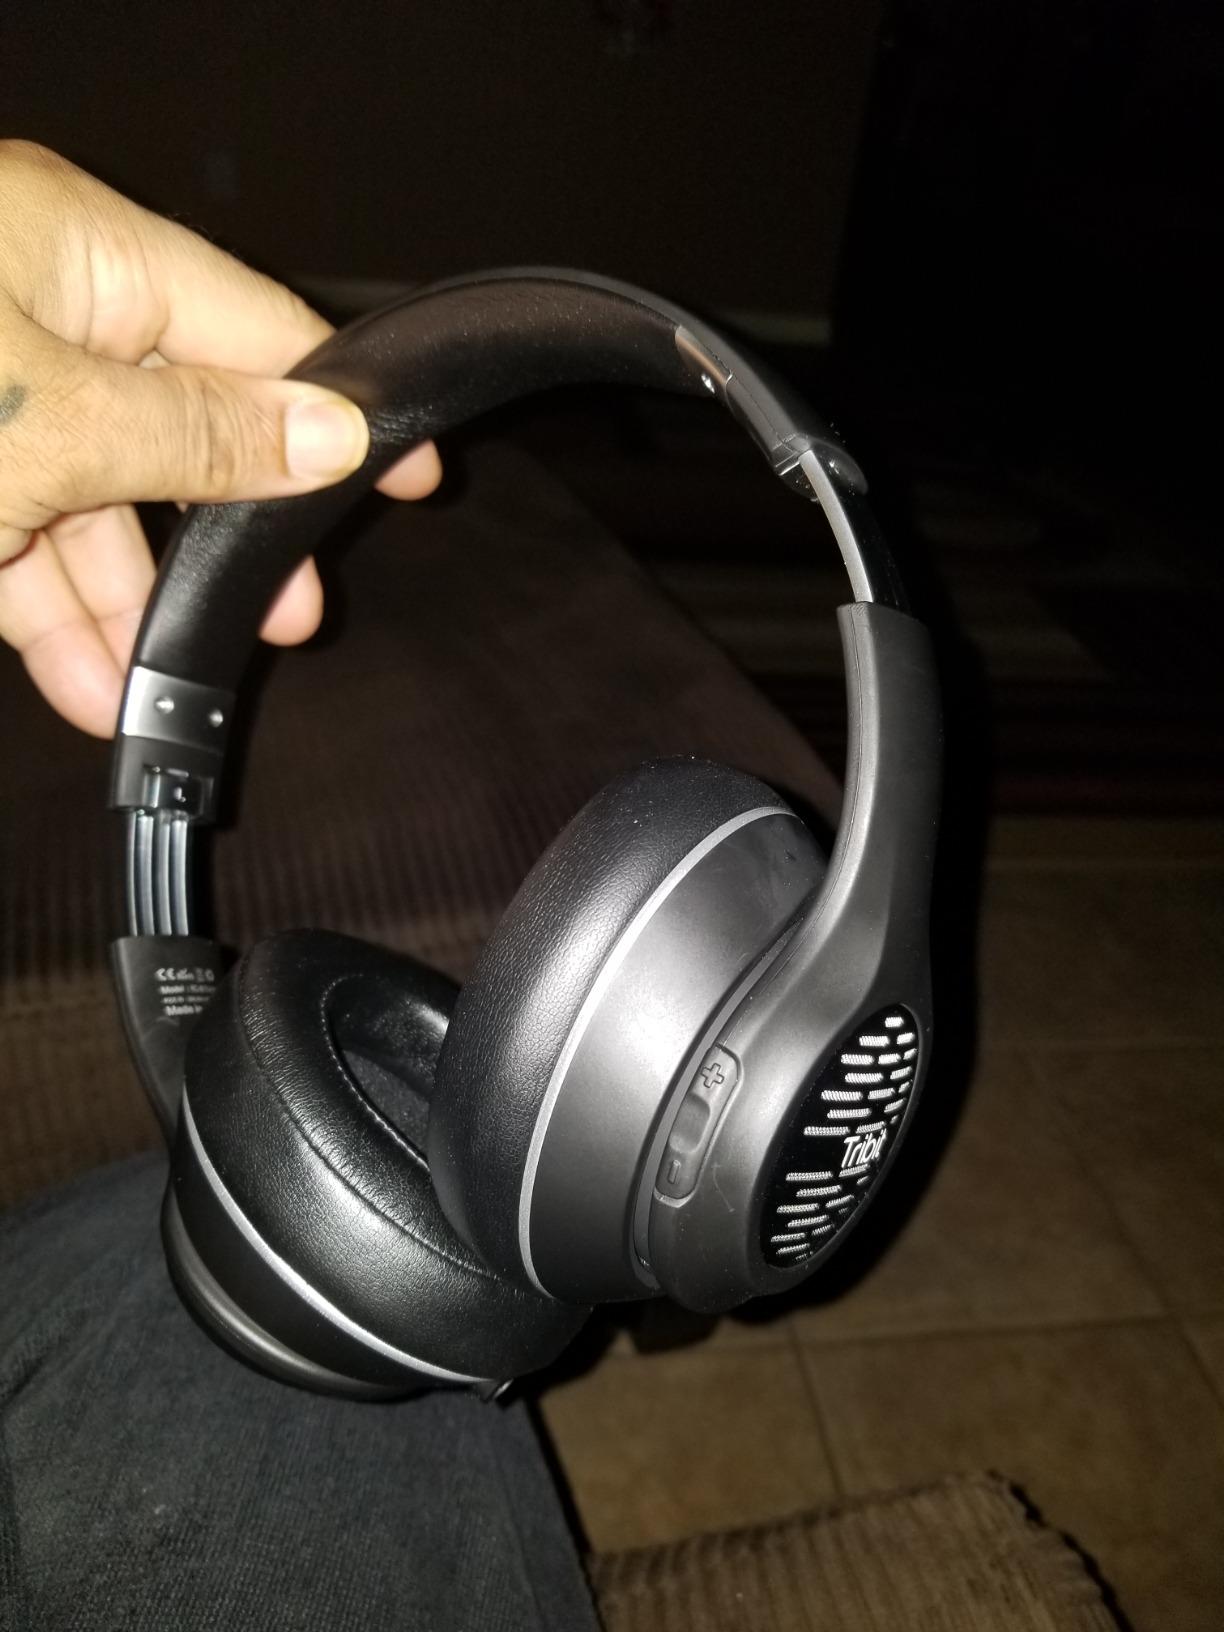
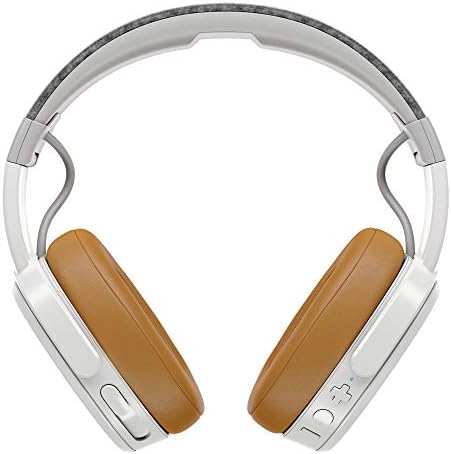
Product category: headphones
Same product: no